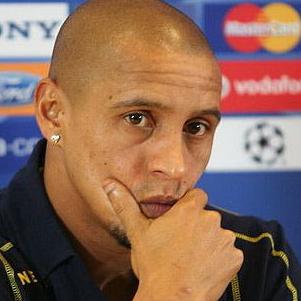
Age: 33